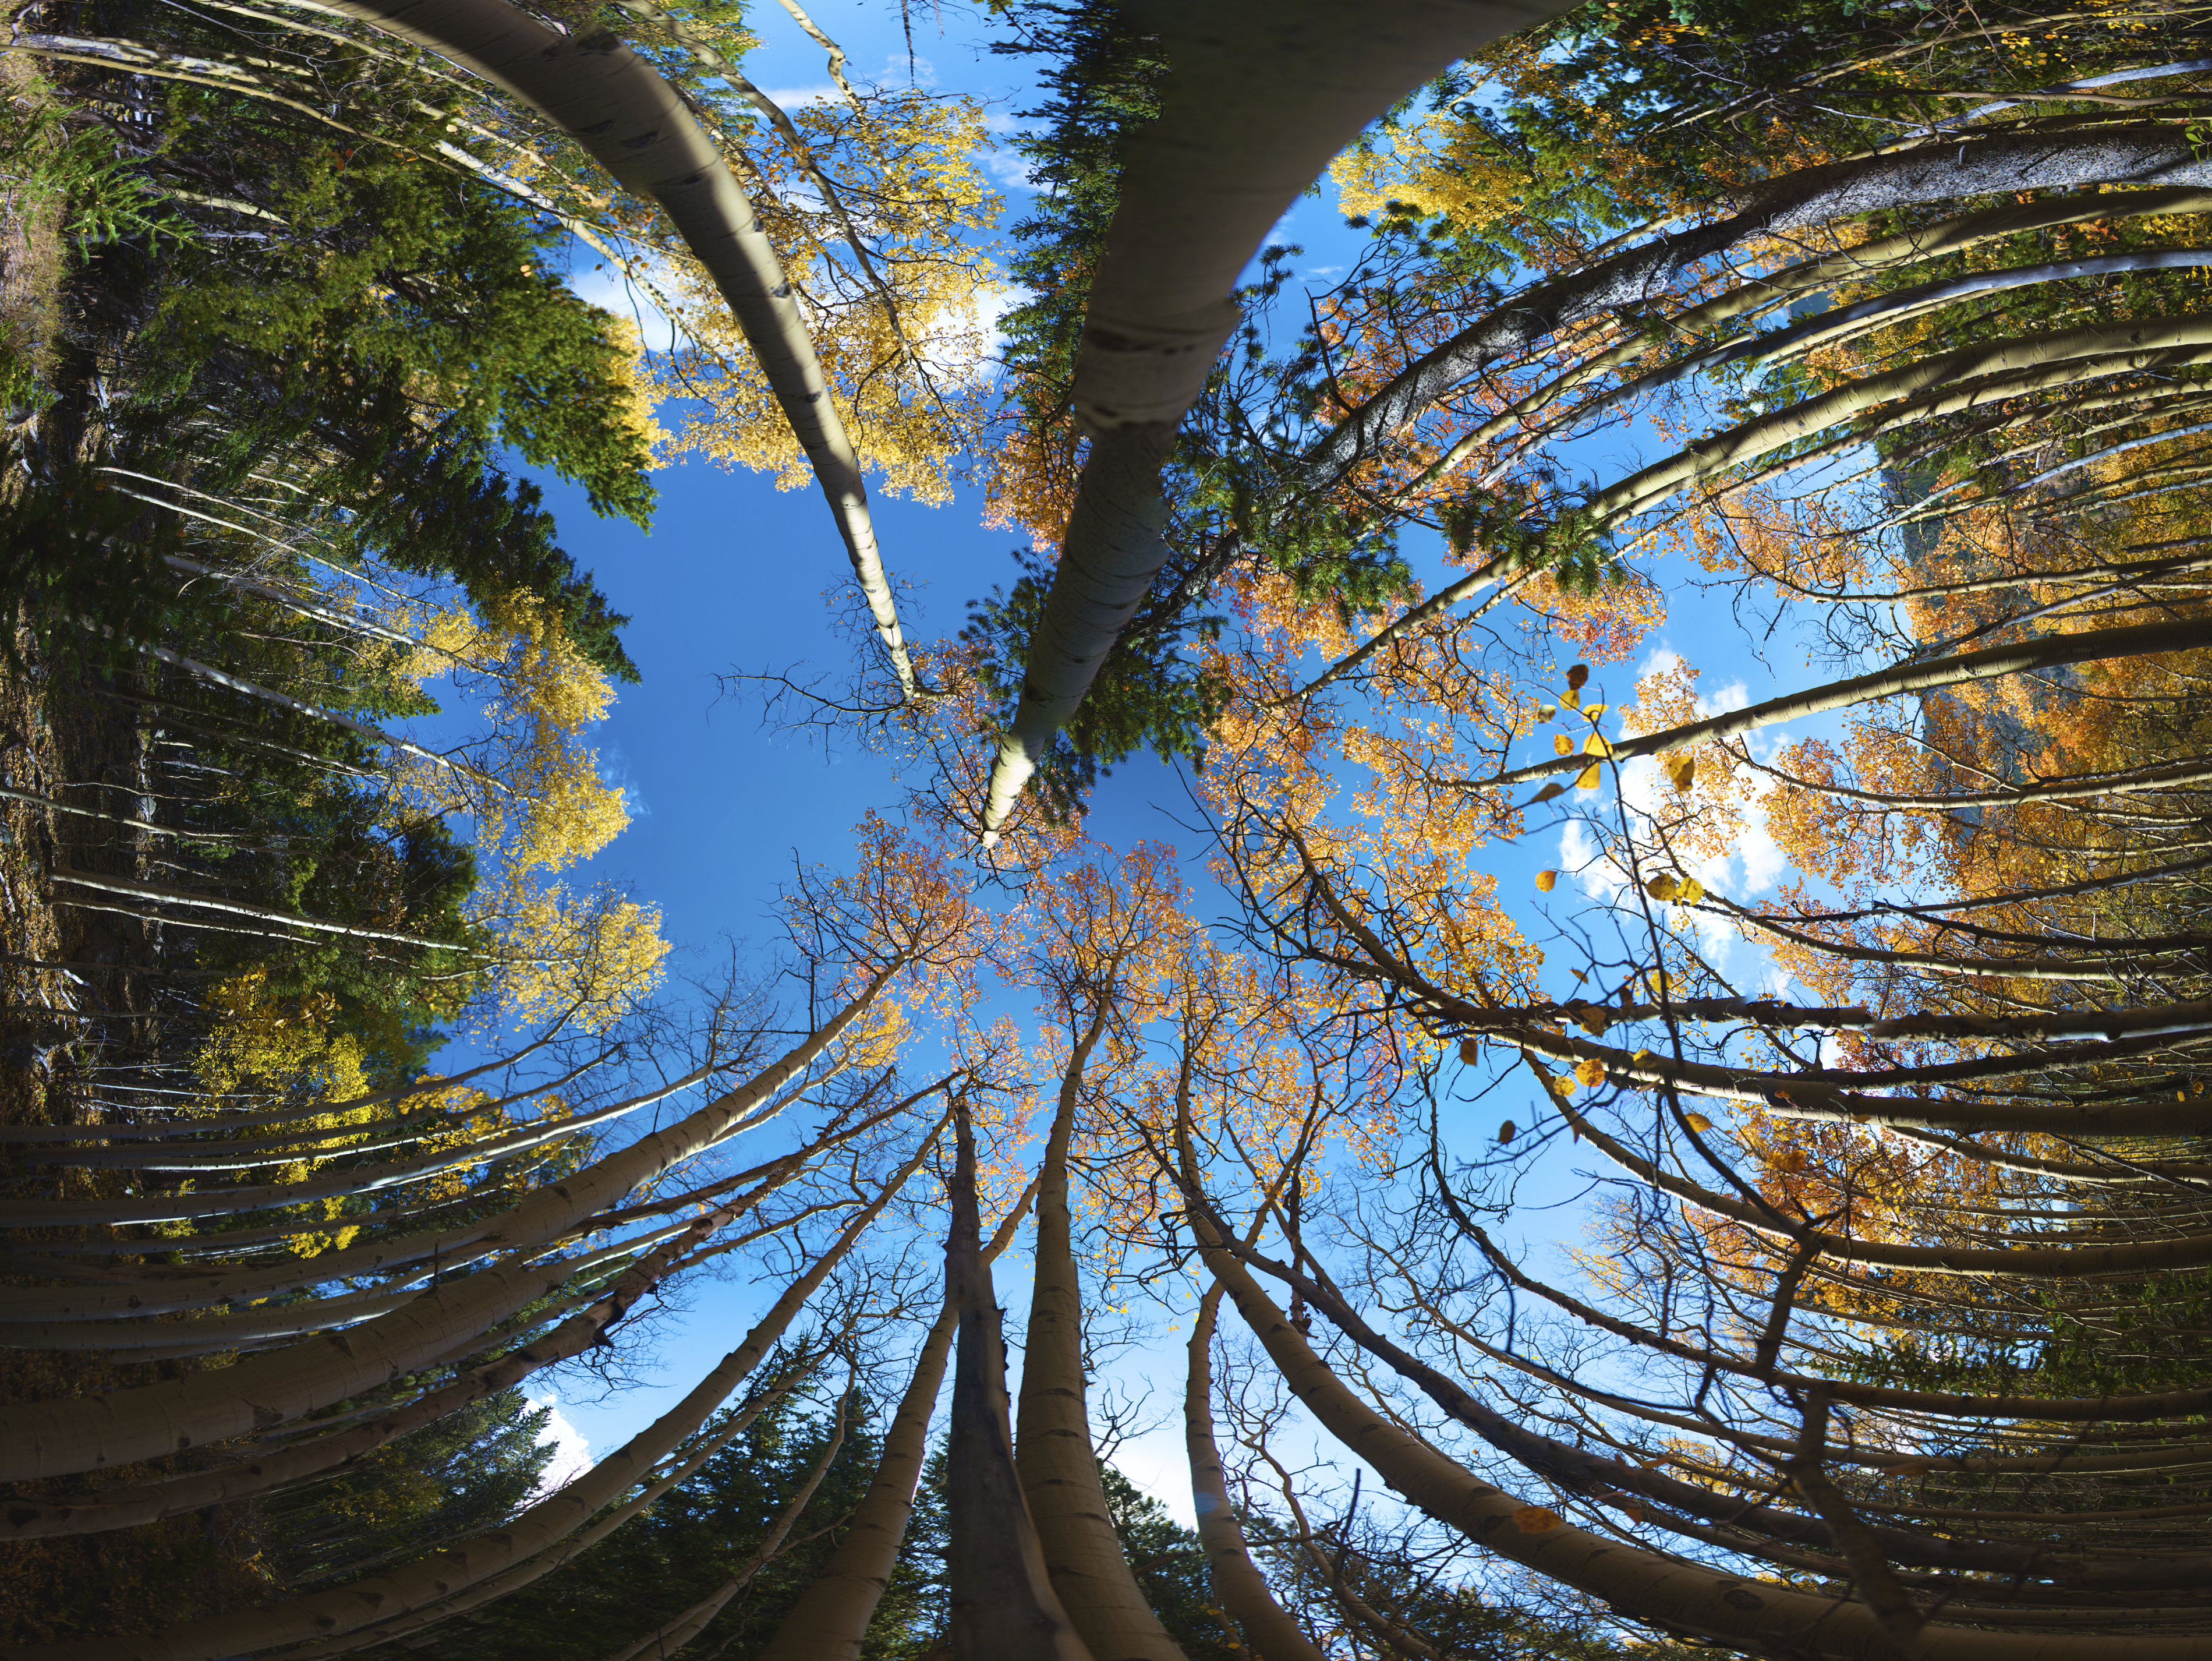
tree, nature, branch, light, plant, sky, sunlight, leaf, fall, flower, panorama, reflection, color, autumn, canon, blue, leaves, eos, colorado, cool, mountains, canon7d, pov, 7d, tamron1750, aspen, georgetown, unique, blend, stitching, aspnes, woody plant, arecales, fractal art